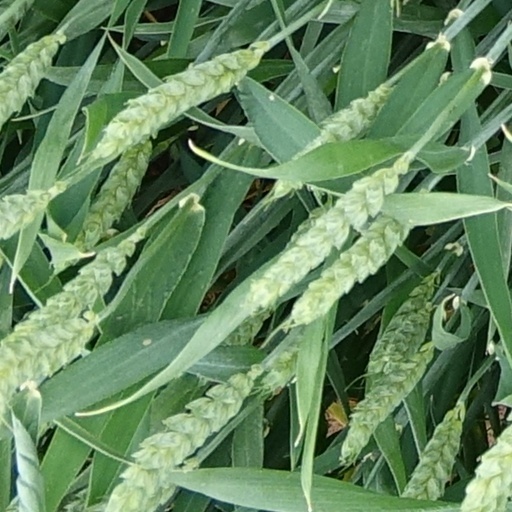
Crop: wheat